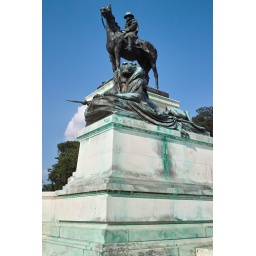
bright late afternoon light, auto white balance, P mode, matrix metering; processed in SPP3.5.2 with minimal editing